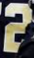
Number: 2